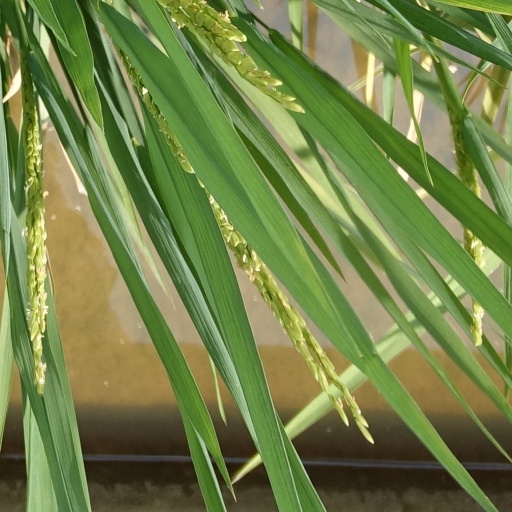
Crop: rice